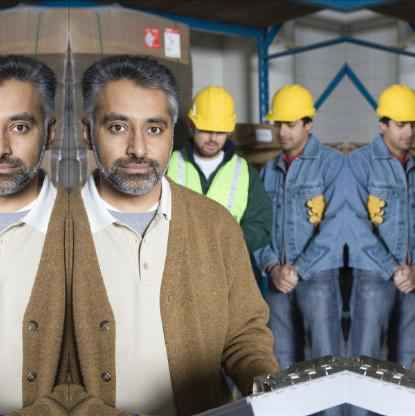
Objects in the image:
label: helmet
label: helmet
label: head
label: helmet
label: head